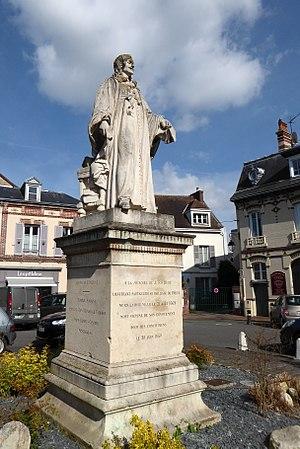
Statue Jean de Rotrou, Dreux, Eure-et-Loir (France). ""A la mémoire de J. Rotrou lieutenant particulier au bailliage de Dreux né en la dite ville le 21 août 1609 mort victime de son dévouement pour ses concitoyens le 28 juin 1650"" ""Oeuvres de J. Rotrou - Hercule mourant / Antigone-Dom Bernard de Cabrère / Saint-Genest-Cosroès / Venceslas""."
Jean de Rotrou, né à Dreux, est un dramaturge et poète français, né le 21 août 1609 à Dreux et mort de la peste le 28 juin 1650, également à Dreux. Il est le frère de Pierre de Rotrou.
Cet article recense des œuvres d'art dans l'espace public du département français d'Eure-et-Loir, en région Centre-Val de Loire.